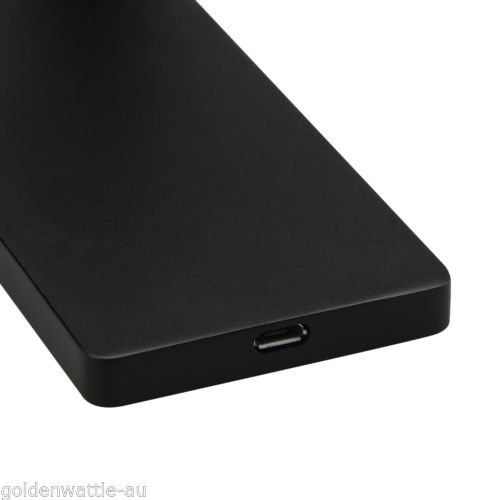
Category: lamp